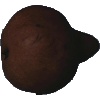
Label: Pear Kaiser 1